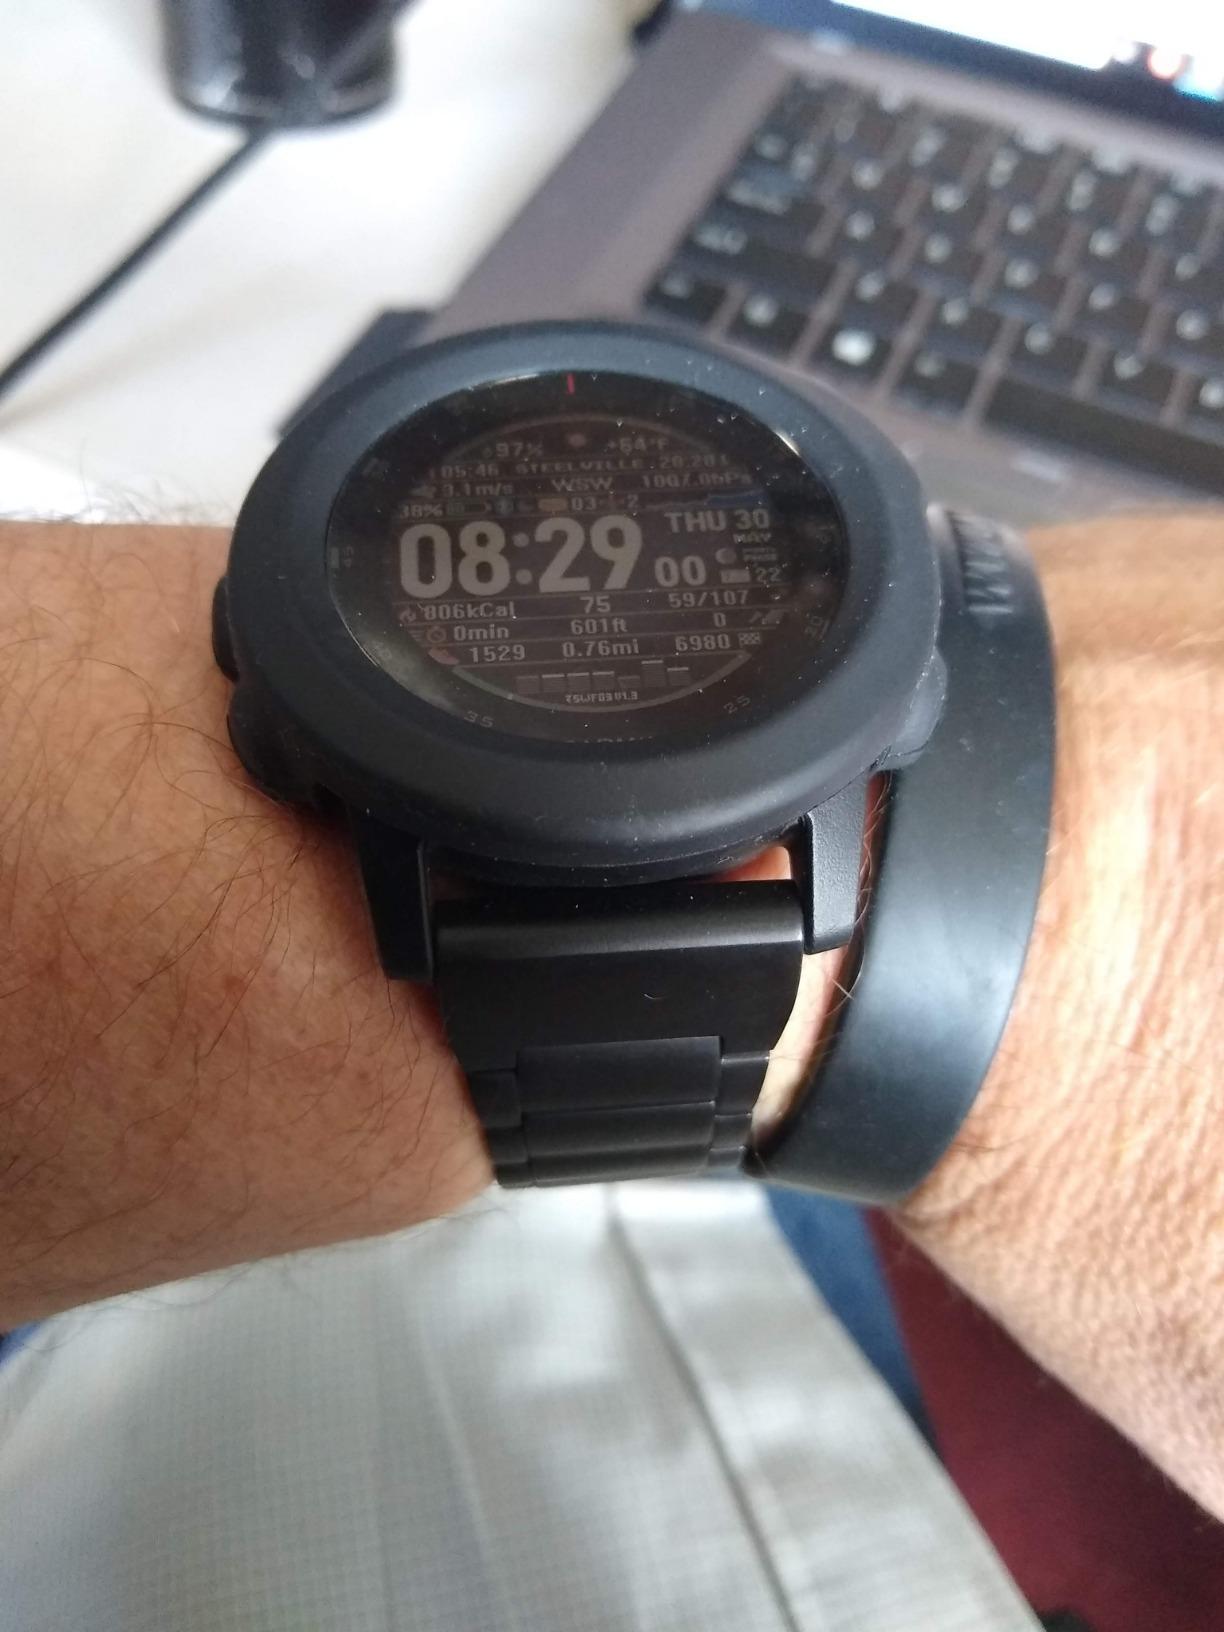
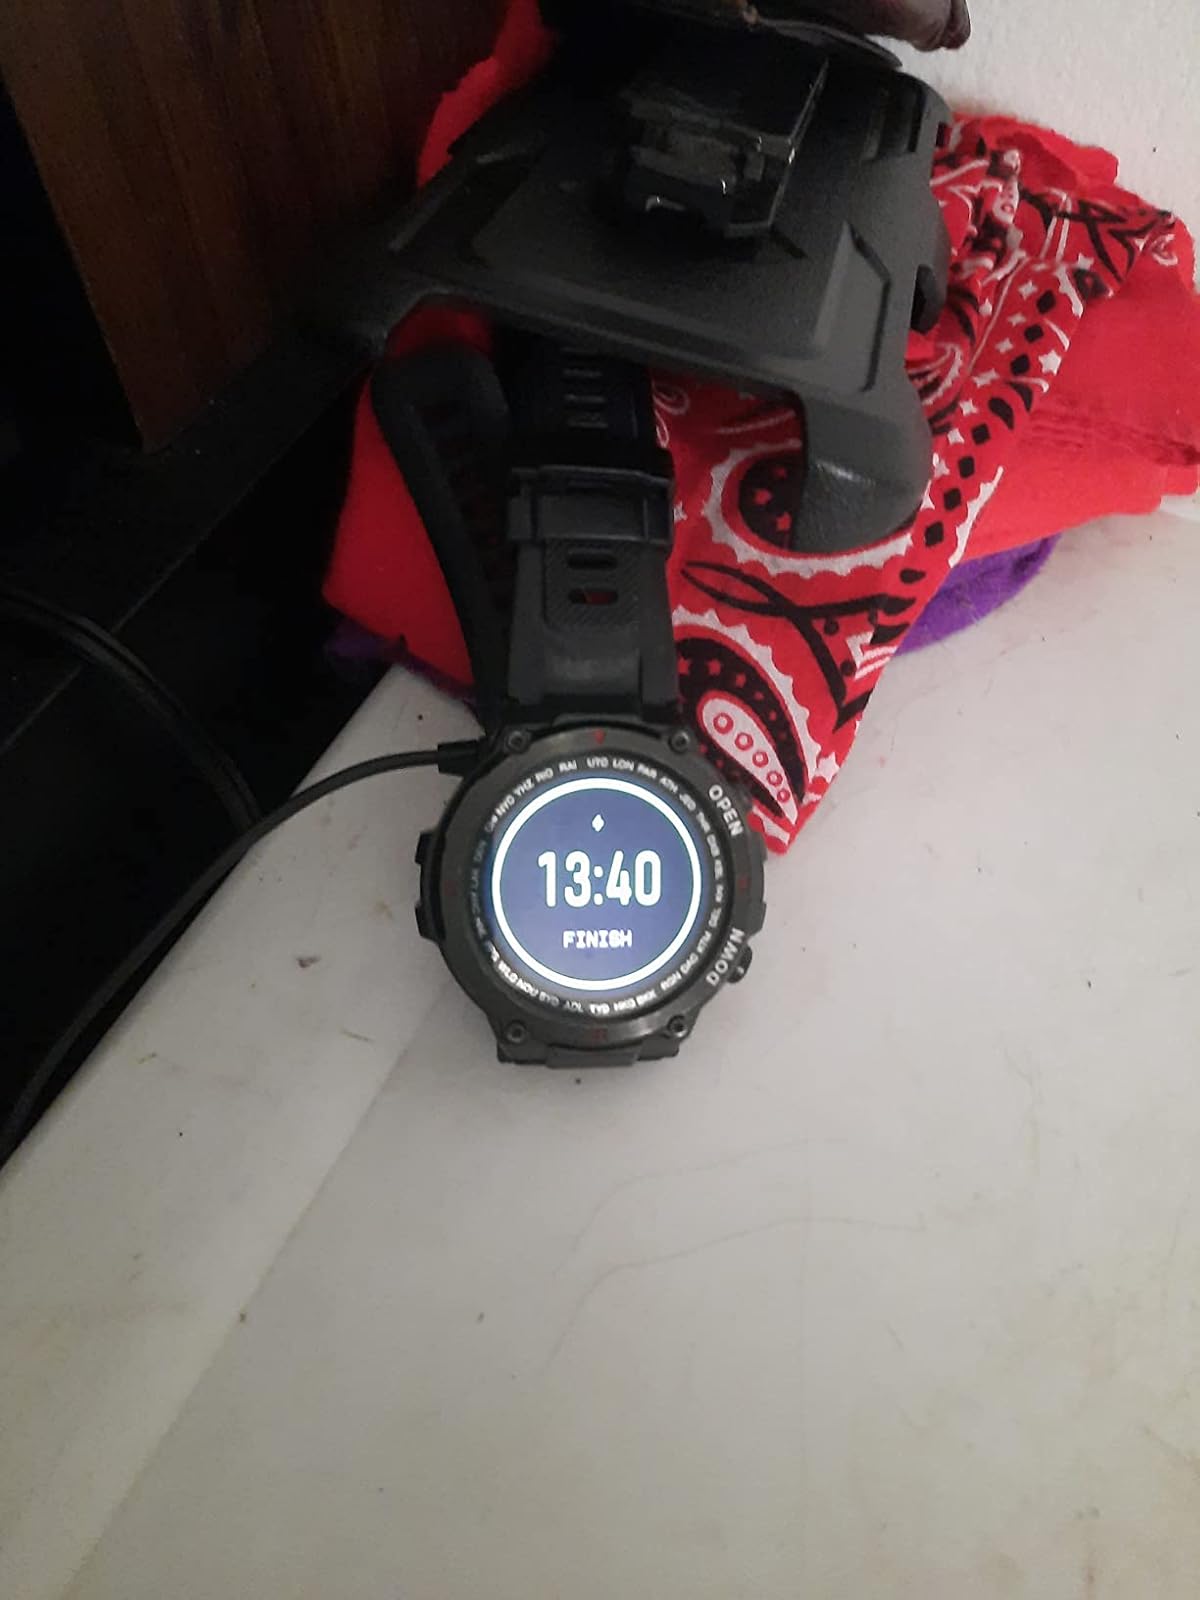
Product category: smartwatch
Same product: no